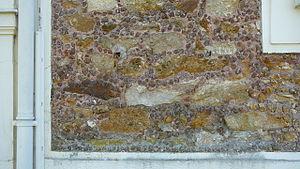
Détail de joints ornementaux réalisés par la méthode du rocaillage (détail de la façade de la Mairie de Cély en Bière - France).
Le rocaillage, en Île-de-France, est une technique décorative des façades de maisons en pierres meulières très répandue à la fin du XIXᵉ siècle et au début du XXᵉ siècle. Il consiste en la réalisation d'un jointement de chaux dans lequel sont insérés des fragments de meulière, des moellons de grès ou de calcaire, des petits cailloux de mâchefer ou de silex. Ce style évoque le goût rocaille ou encore rococo, style de décoration en vogue sous la Régence de Louis XV.